Pratt Field (Massachusetts)

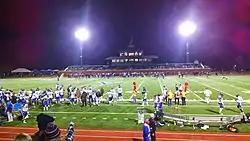
The field during the 2014 Biggest Little Game in America between Amherst and Williams.

Pratt Field at Lehrman Stadium is the football field of Amherst College, constructed in 1891. Considered the third-oldest college NCAA football site in the nation, the field was renovated in 2015 to include a new field house, track, and a shifted playing field. It previously served as the seasonal home for the college's ice hockey team.